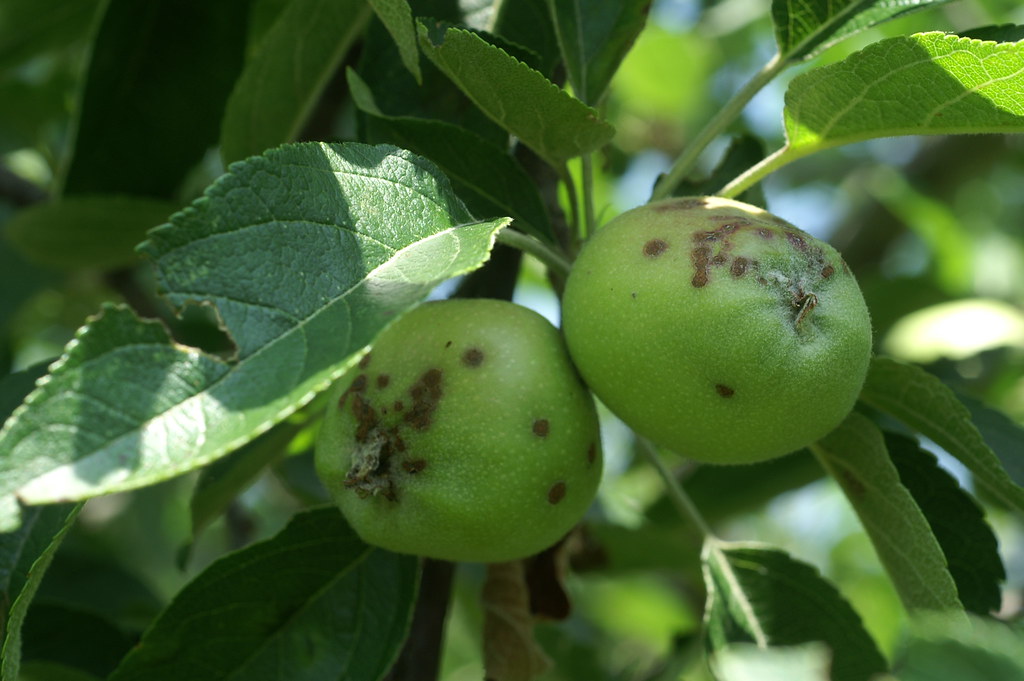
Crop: apple
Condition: scab